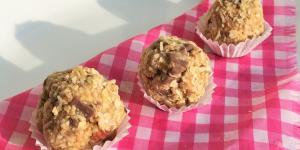
bombones de avena y chocolate